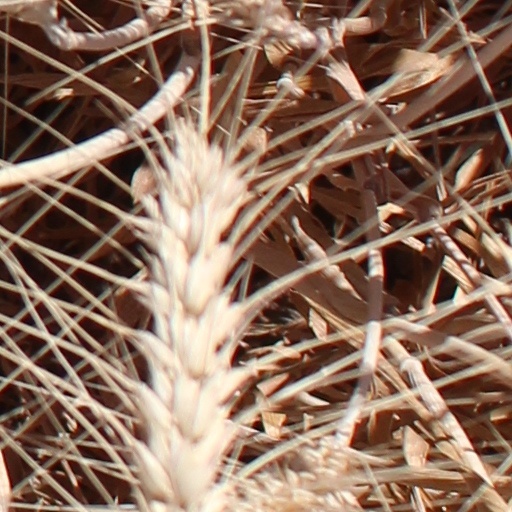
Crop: wheat